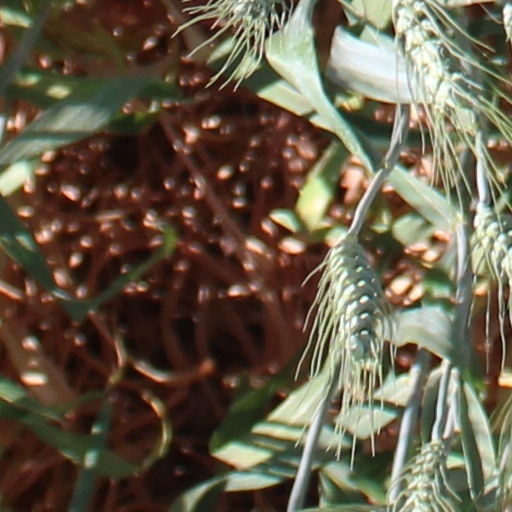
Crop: wheat